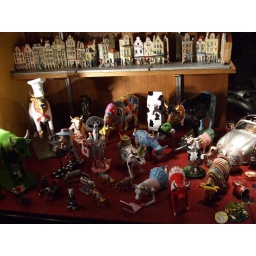
Shop windows in Brussels Jan 2009 - cow parade and houses